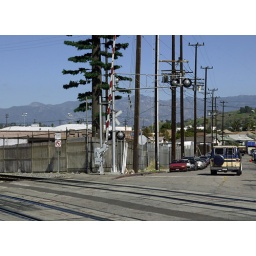
main st by the la river. the tree is actually a mobile phone antenna.